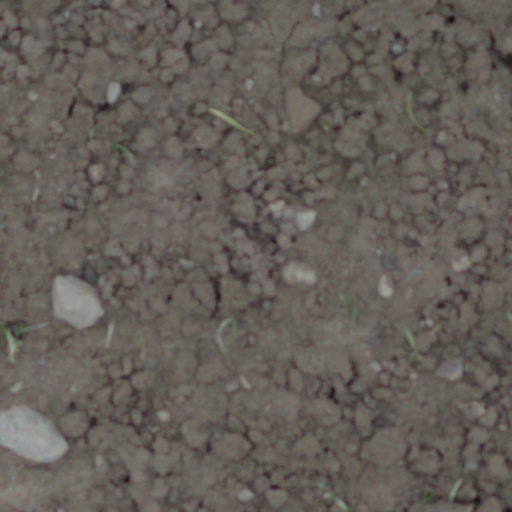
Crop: wheat